Aero (automobile)

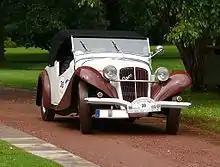
Aero 30

In 1934 the Type 30 was announced with a 998 cc twin-cylinder engine, front-wheel drive and all independent suspension. The car could reach . The Type 30 was the most successful Aero model, and production reached 7,780 before manufacturing ended in 1940. Another 500 were produced post-war with a new radiator design but was stopped in 1947 when the company was nationalised.